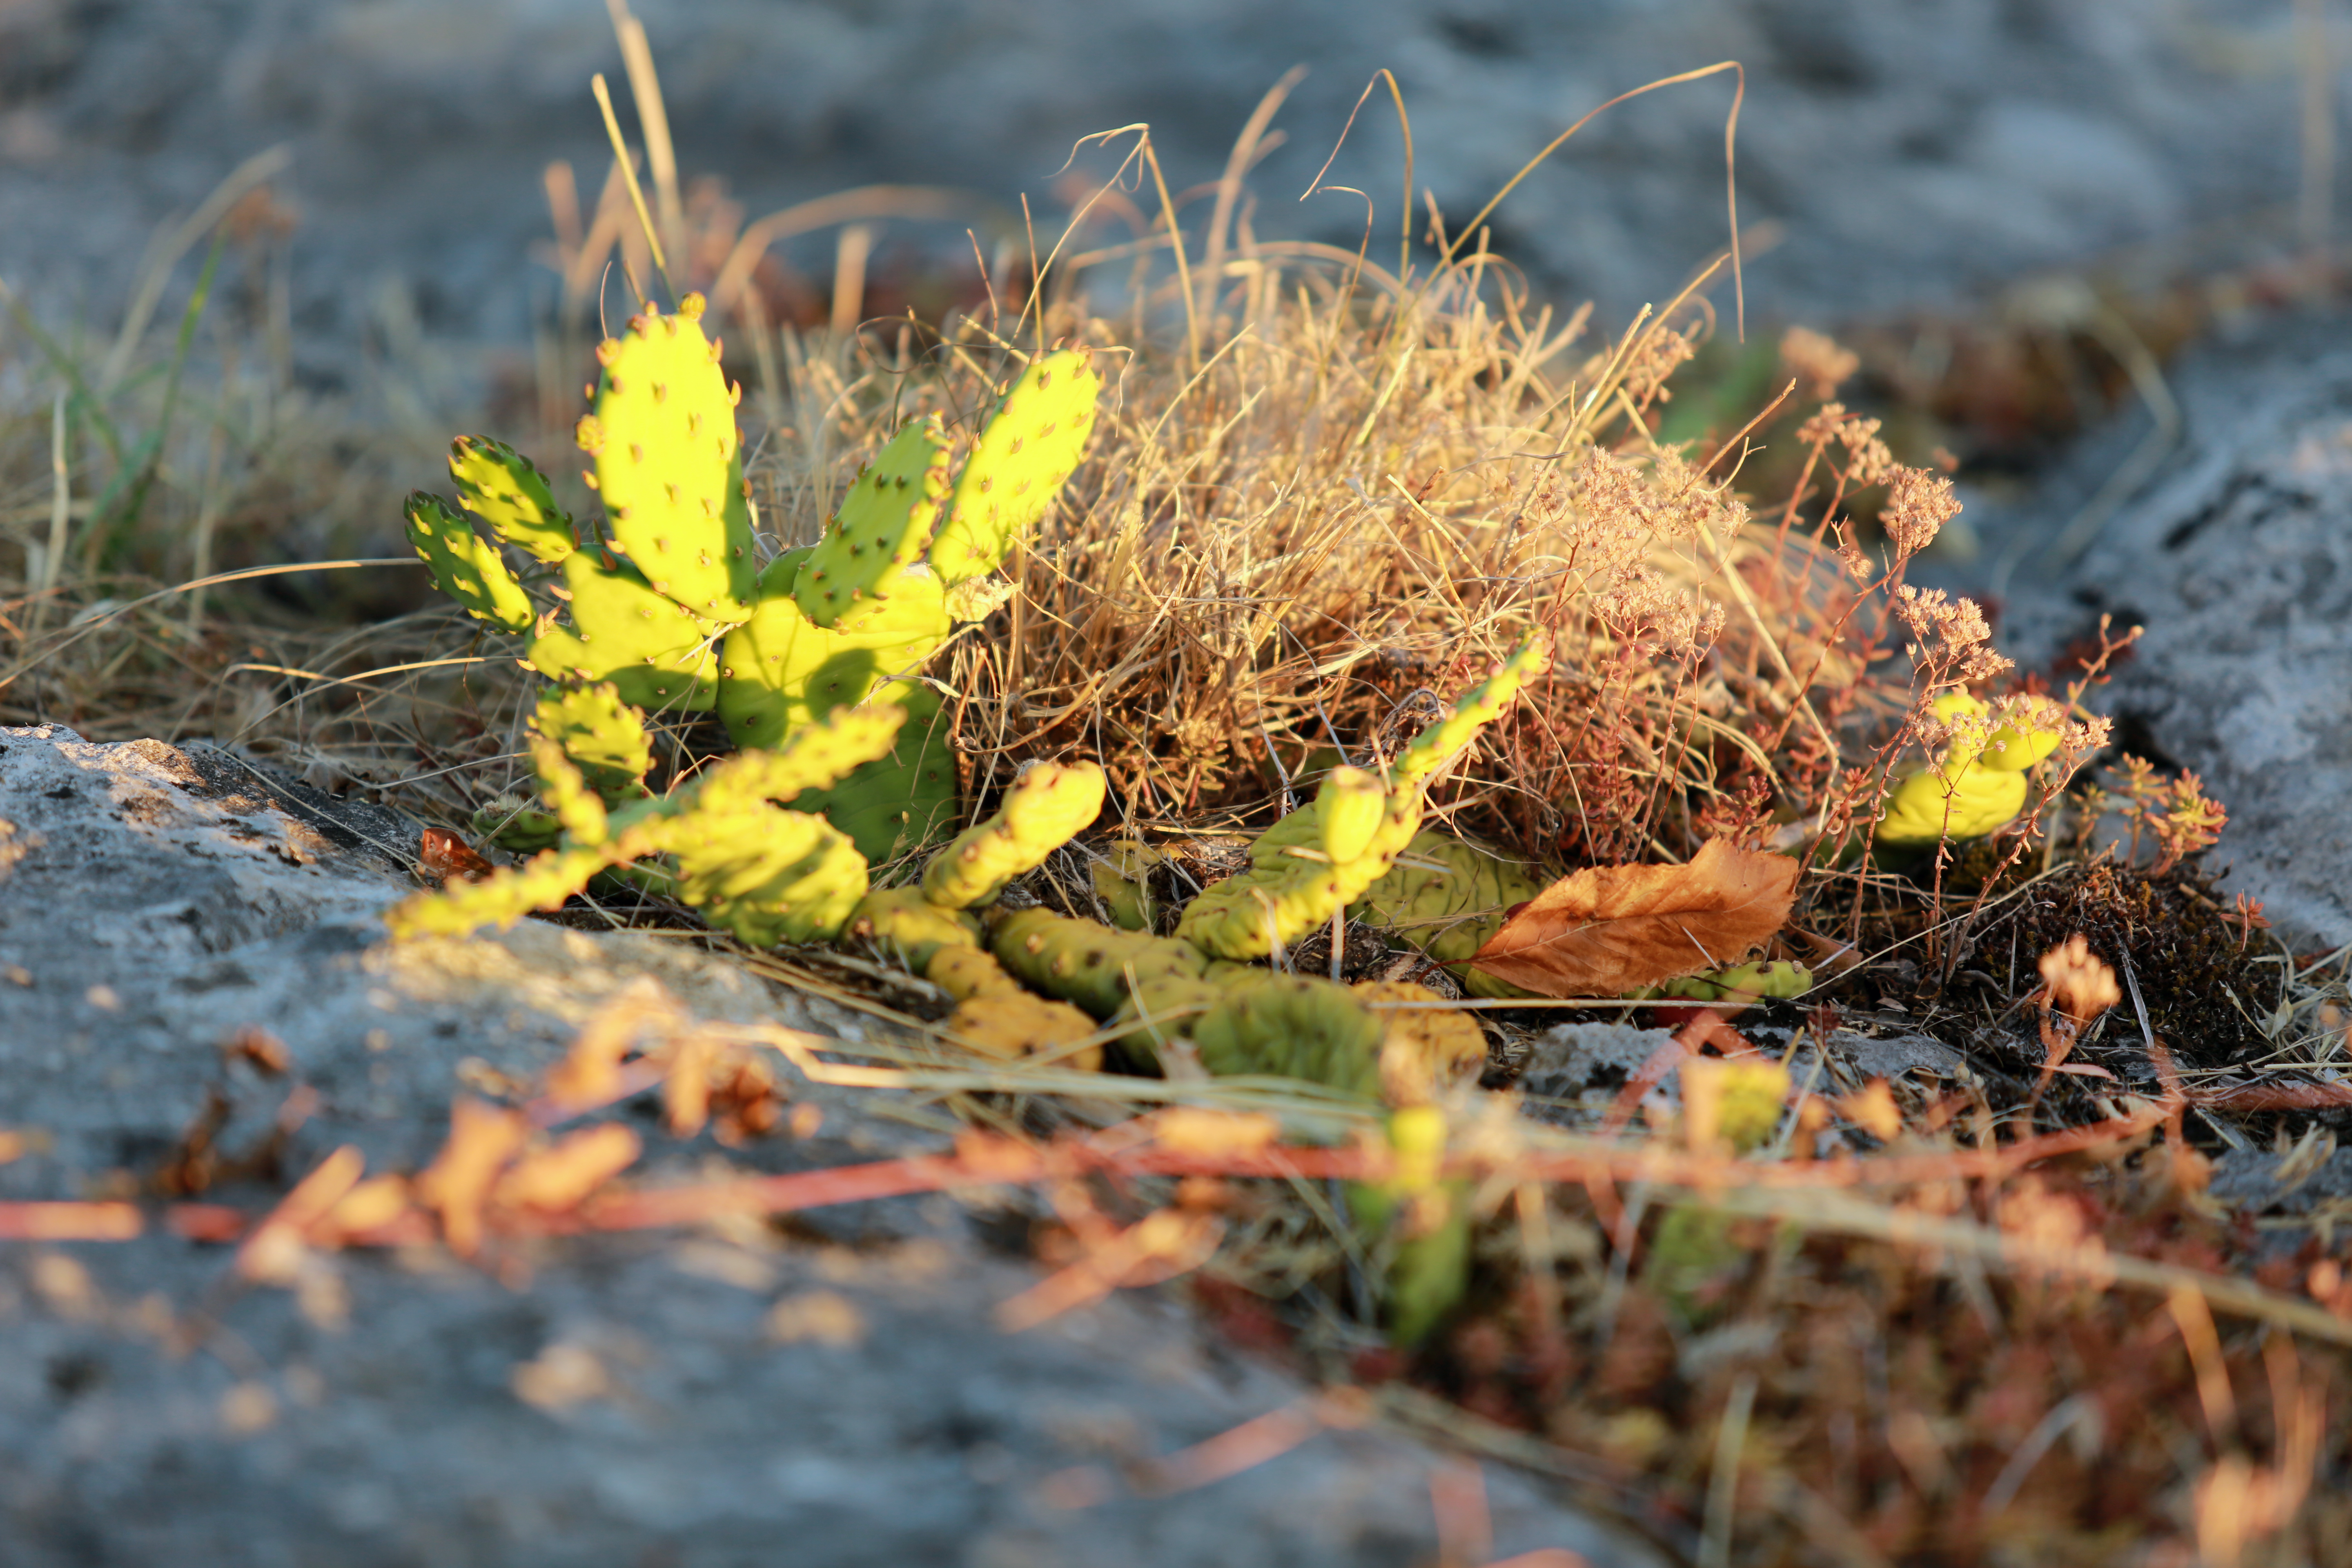
tree, nature, grass, plant, leaf, flower, frost, france, europe, autumn, canon, soil, agriculture, flora, season, wildflower, t, soleil, ombre, southfrance, sdfrankreich, zuidfrankrijk, vgtaux, rhnealpes, ardche, exterieur, sudardche, soir, succulentes, plantesgrasses, cactes, macro photography, grass family, land plant